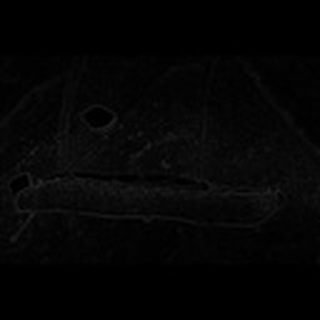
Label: cotton_army_worm